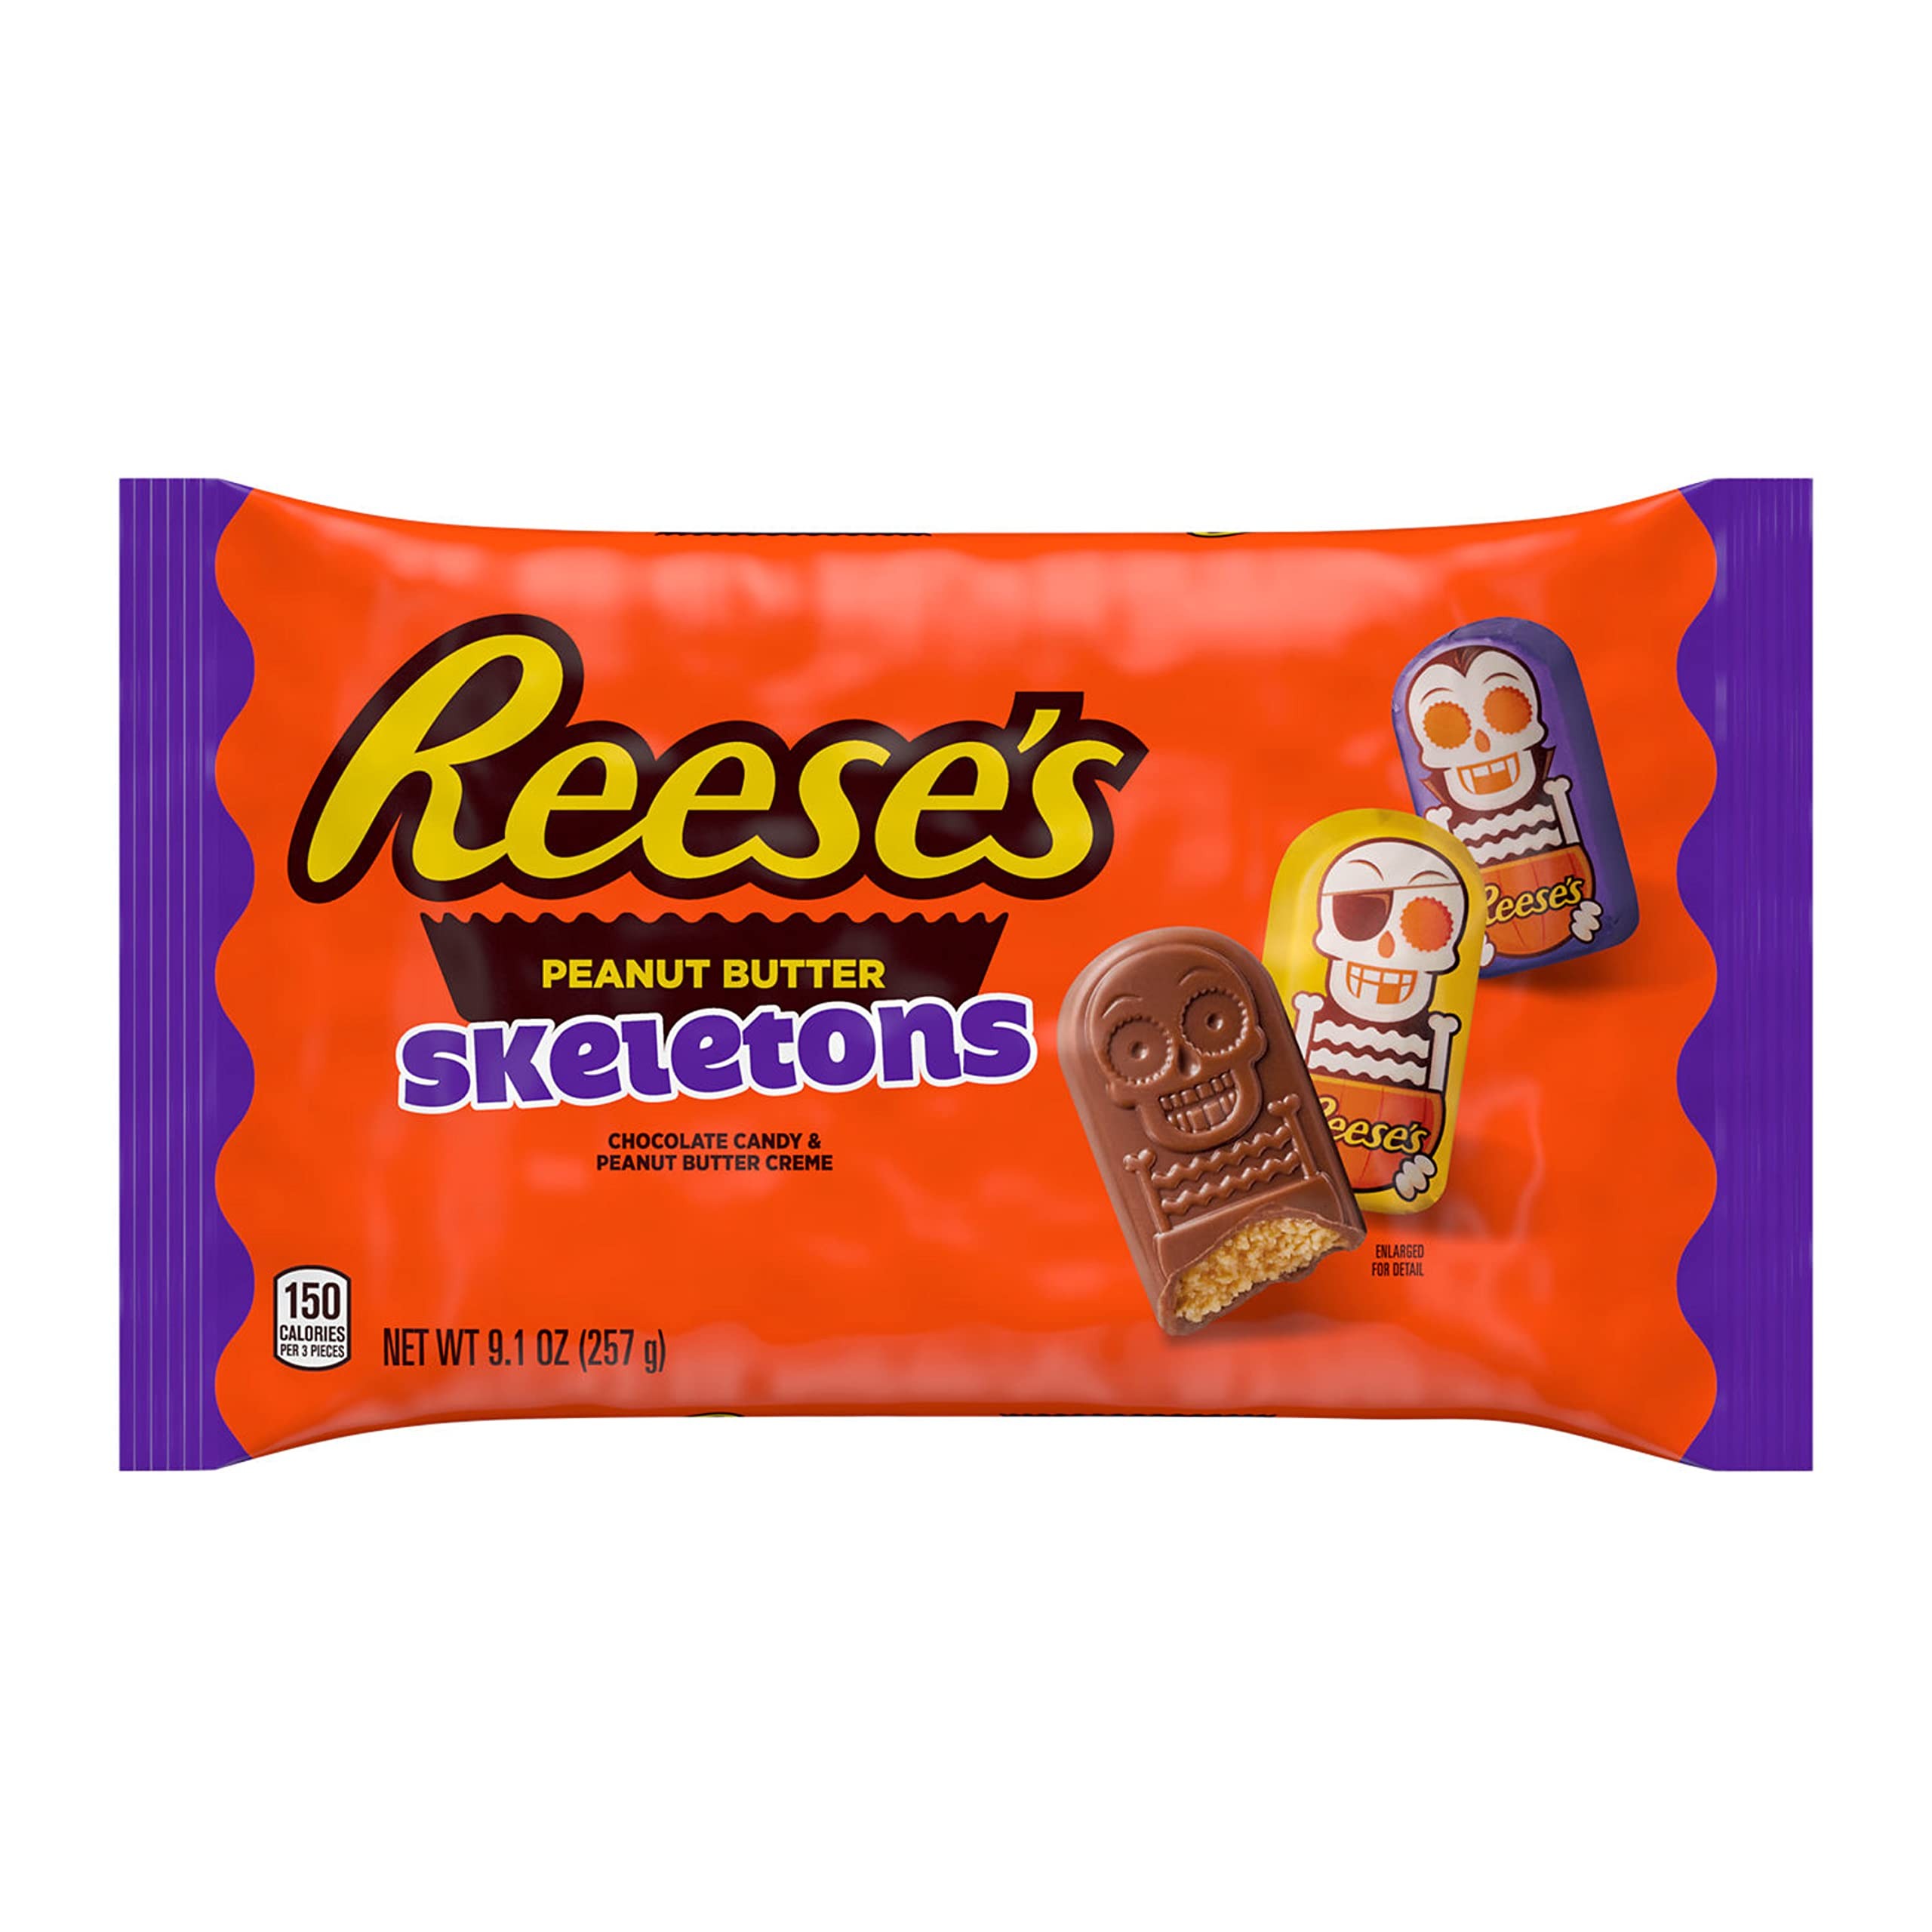
Item Name: REESE'S Chocolate Peanut Butter Creme Skeletons, Halloween Candy Bag, 9.1 oz
Bullet Point 1: Contains one (1) 9.1-ounce bag of REESE'S Milk Chocolate Peanut Butter Skeletons Candy
Bullet Point 2: Make Halloween and fall festivities more fun, whether you're trick-or-treating or carving pumpkins with REESE'S skeleton-shaped peanut butter candies
Bullet Point 3: Certified kosher peanut butter skeleton REESE'S candies in a decorative Halloween candy bag
Bullet Point 4: Unwrap REESE'S candies during Sunday football games, retirement parties or for any moment in-between
Bullet Point 5: Have your Halloween candy bowls ready with REESE'S milk chocolate peanut butter sweets for trick-or-treaters and costume party guests
Value: 9.1
Unit: Ounce

Price: 8.24